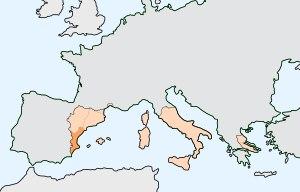
L'histoire du Pays valencien est fortement conditionnée par la localisation du territoire, au bord de la mer Méditerranée, sur le levant de la péninsule Ibérique. Elle est foncièrement marquée par trois invasions : la romanisation entamée au IIᵉ siècle av. J.-C., l'occupation musulmane au VIIIᵉ siècle et la conquête et fondation du royaume de Valence par Jacques Ier d'Aragon au XIVᵉ siècle.